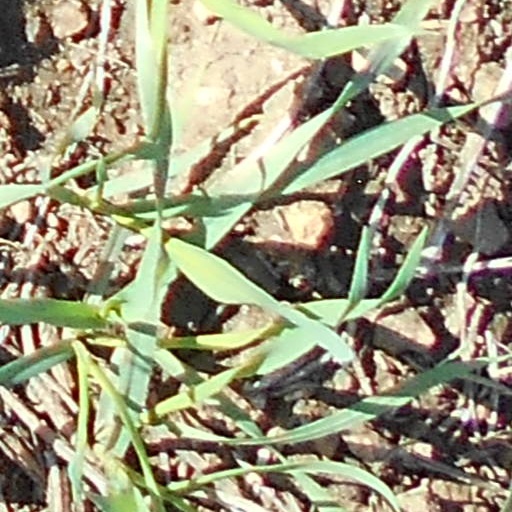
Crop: wheat